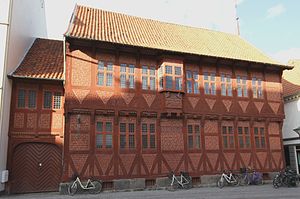
Fredede bygninger i Odense Kommune
Denne liste over fredede bygninger i Odense Kommune viser alle fredede bygninger i Odense Kommune, bortset fra kirker. Listen bygger på data fra Kulturarvsstyrelsen.